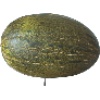
Label: Melon Piel de Sapo 1